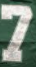
Number: 7